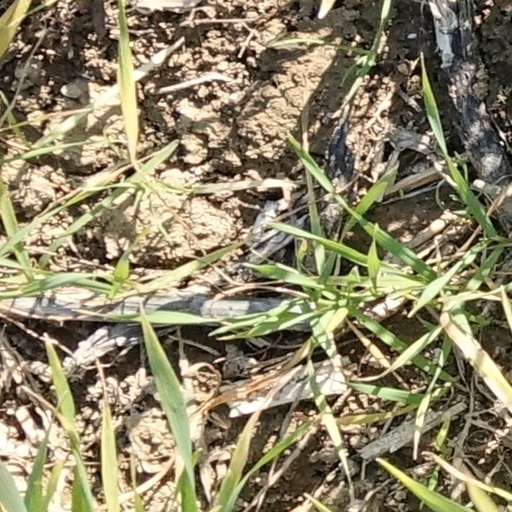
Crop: wheat